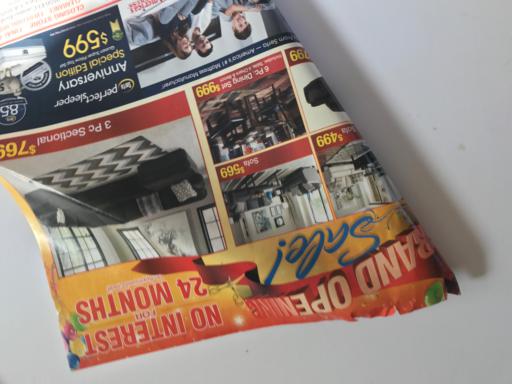
Waste category: paper